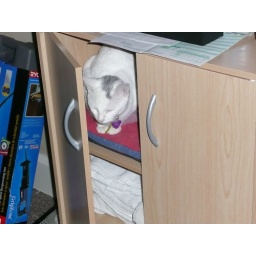
Hiding in my towel cabinet